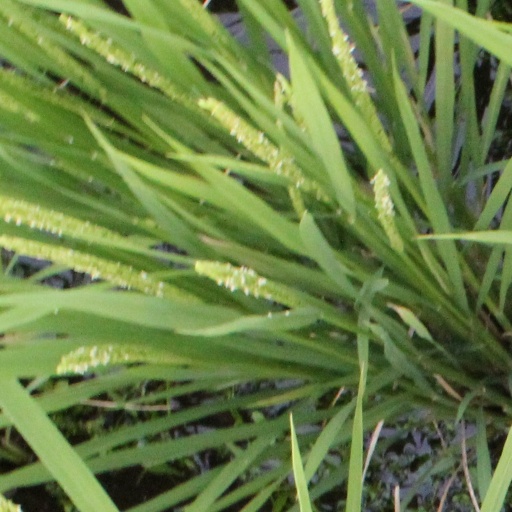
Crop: rice